Faravahar

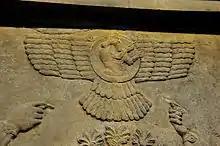
Relief depicting Assur inside of a winged disk, located at the North-West Palace of Ashurnasirpal II in the city of Nimrud

The pre-Zoroastrian use of the symbol originates as the winged sun used by various powers of the Ancient Near East, primarily those of Ancient Egypt and Mesopotamia. The Zoroastrian adoption of the symbol comes from its prevalence in Neo-Assyrian iconography. This Assyrian image often includes their Tree of Life, which includes the god Assur on a winged disk.